Blue Drop

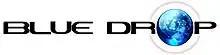
"Blue Drop" logo from the anime adaptation.

is a Japanese science fiction yuri manga created by Akihito Yoshitomi. It comprises five chapters that were serialized in the shōnen manga magazine "Dengeki Comic Gao!" from June 2004 to December 2005, and later collected into a single volume. In 2007, Yoshitomi began to work on a new "Blue Drop" manga, titled , which was serialized in the manga magazine "Champion Red" between February 19, 2007, and January 19, 2008, with its 14 chapters later compiled into 2 volumes. Each volume contained a chapter of another series called where Kasagi is a member of an alien race of females called the Arume. She spends her time playing matchmaker for unsuspecting, cute human girls. The third and fourth chapters were not released until 2008.